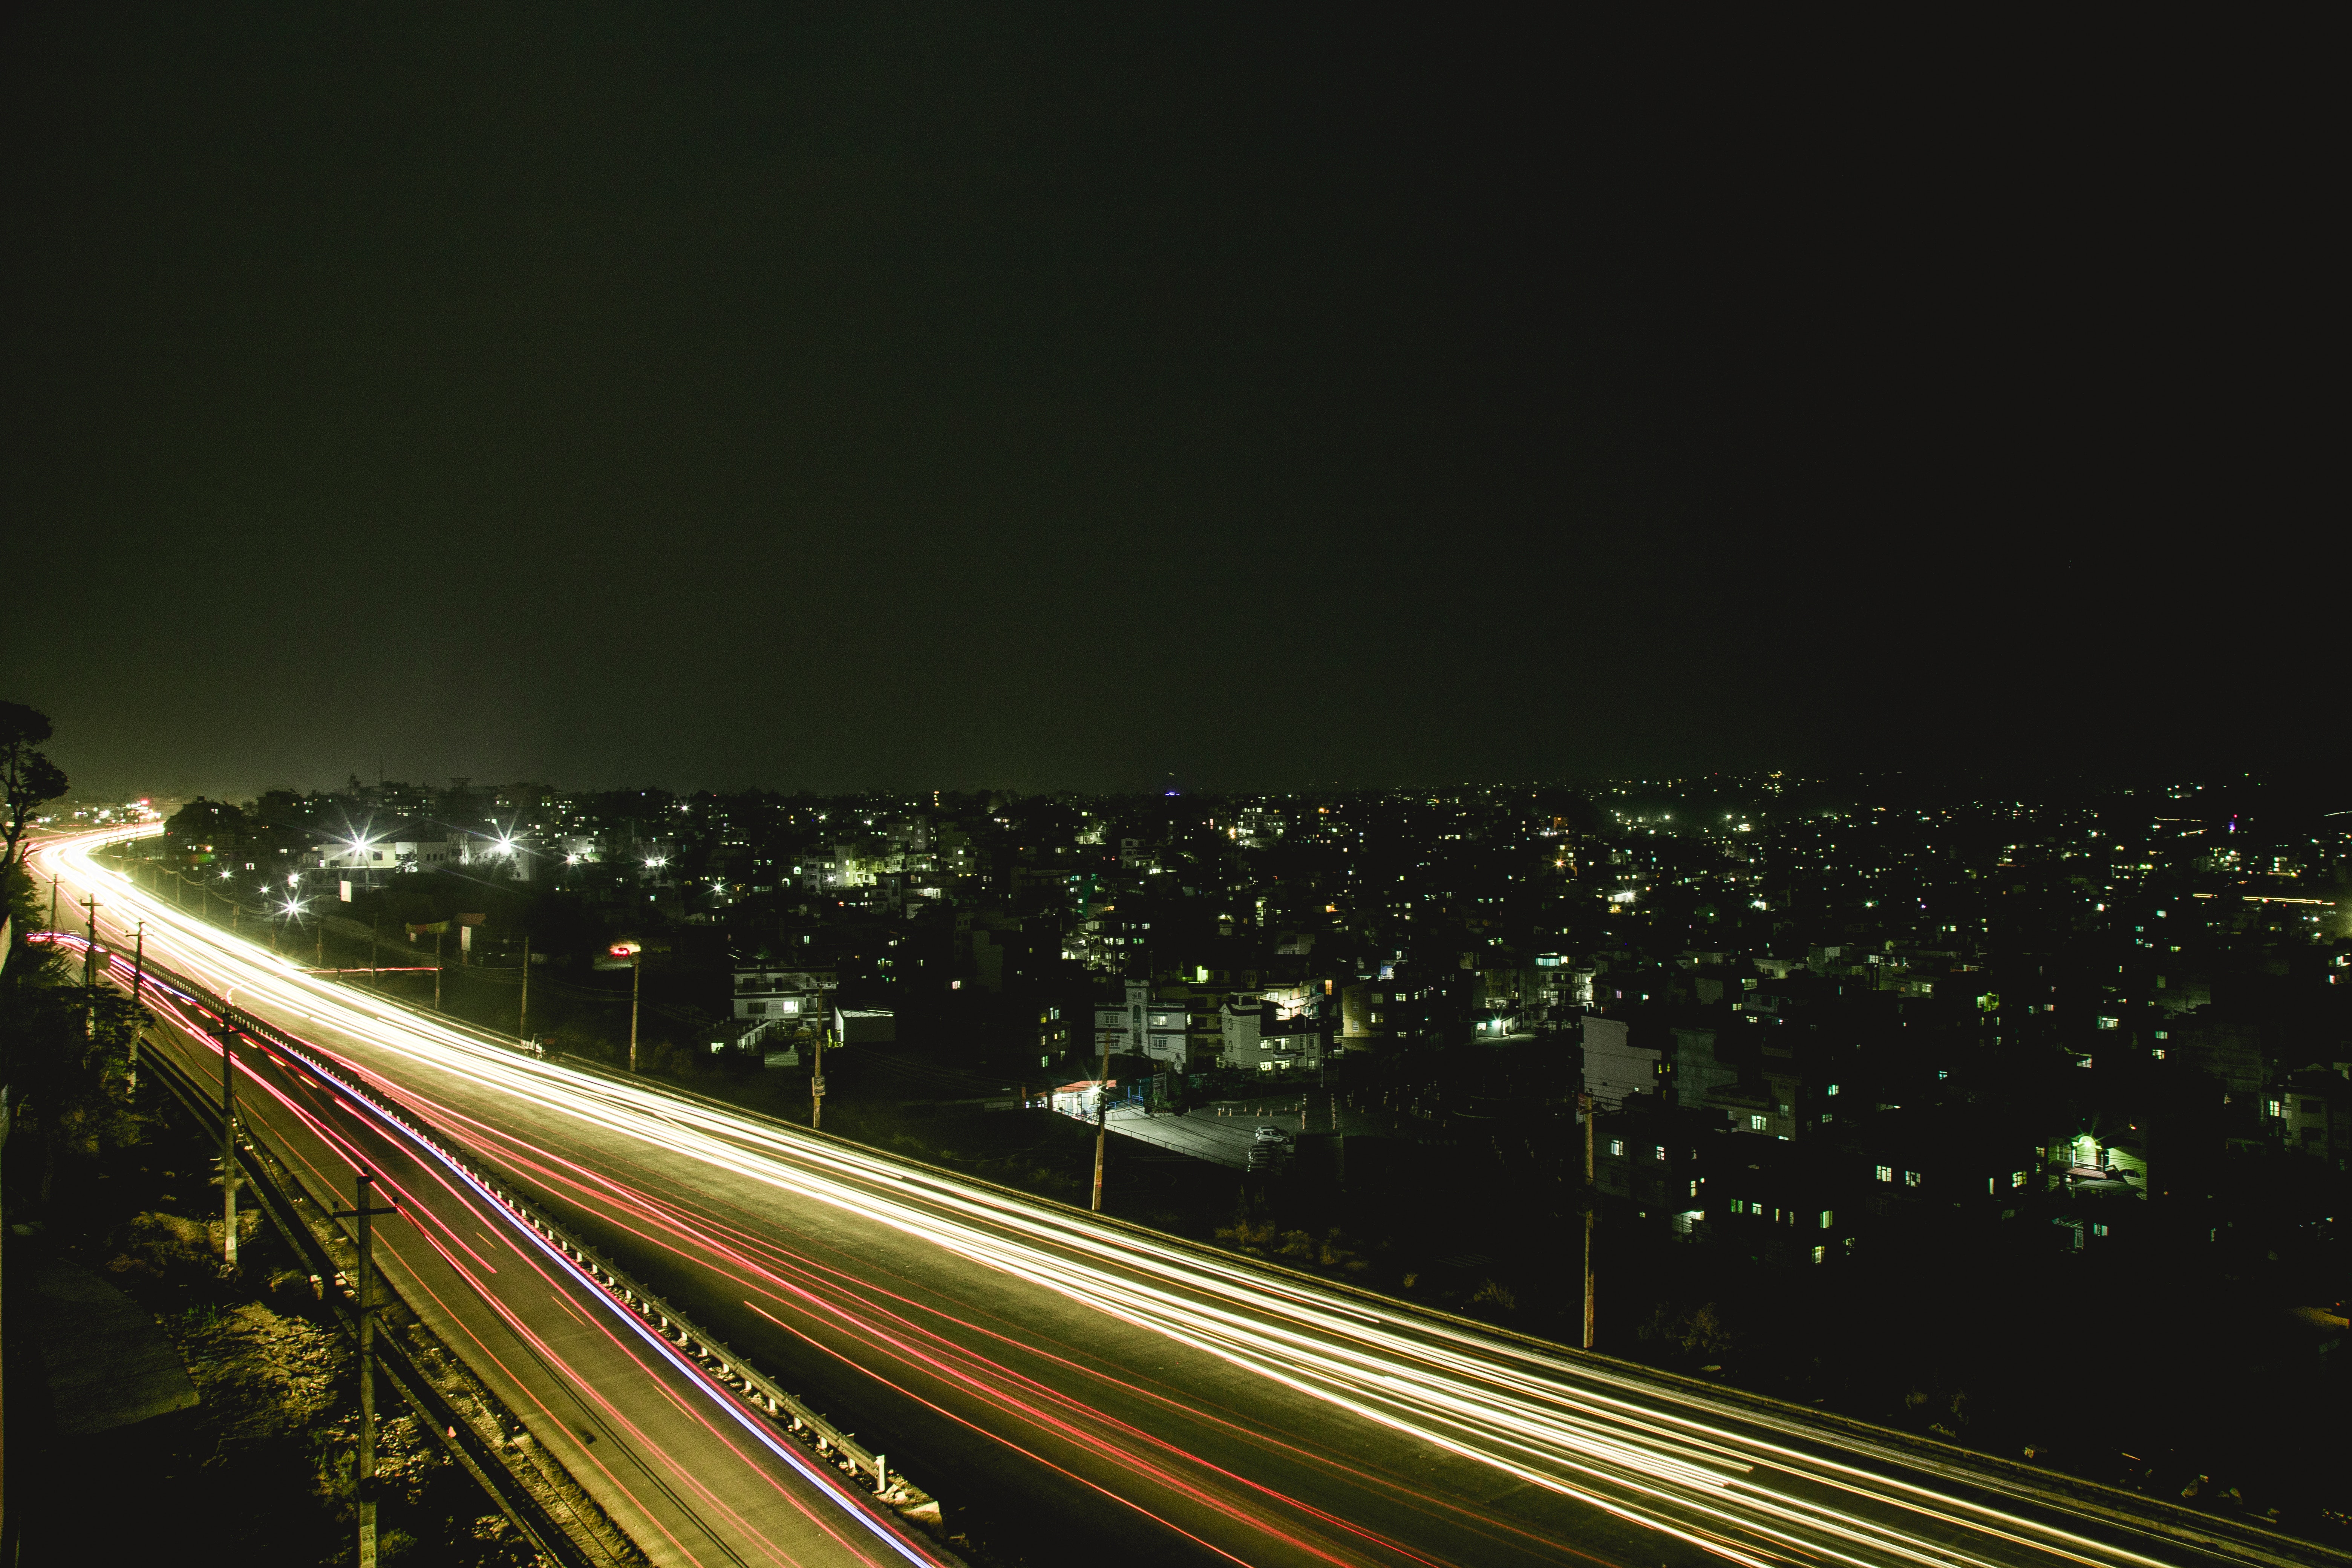
night, freeway, metropolitan area, highway, road, light, urban area, sky, metropolis, transport, lighting, infrastructure, overpass, city, mode of transport, darkness, architecture, cityscape, thoroughfare, midnight, lane, line, traffic, street light, tree, bridge, nonbuilding structure, street, evening